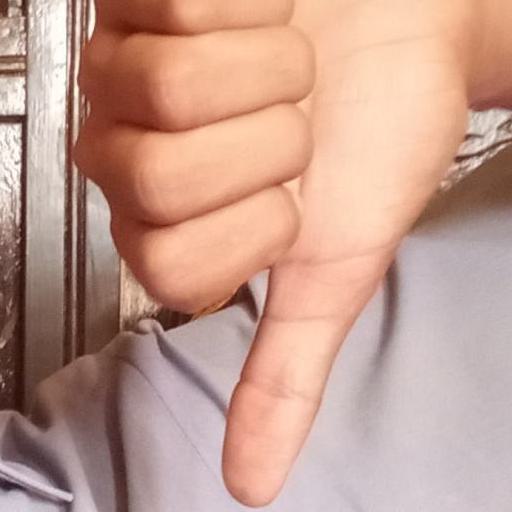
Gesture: dislike